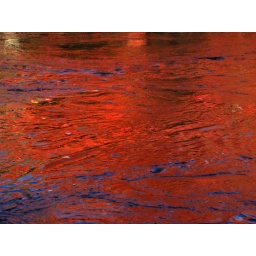
2008101220081012 - reflection of trees in water 8